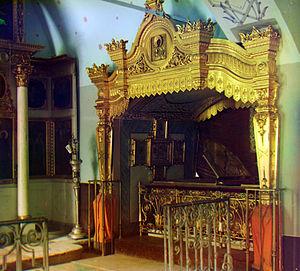
En anthropologie religieuse, un sanctuaire est généralement un édifice ou lieu rendu ou devenu sacré, par son association au Divin ou Transcendant. Le terme désigne donc un site sacré. En conséquence ce lieu est parfois interdit aux profanes, et accessible aux seules personnes « sacrées », les ministres du culte à la différence d'un temple classique construit pour être un lieu accessible en particulier aux fidèles, mais pas seulement à eux. Les sanctuaires sont donc souvent associés à l'idée de pèlerinage.
Collection des curiosités remarquables de l'Empire russe par Prokoudine-Gorski est une des premières collections au monde de photographies en couleurs. Elle constitue un patrimoine unique pour les peuples de l'ancien Empire russe et pour toute l'humanité. Son créateur est le célèbre inventeur russe Sergueï Prokoudine-Gorski. Mais il faut remarquer que l'exécution effective de nombreuses photos est due à ses collaborateurs.